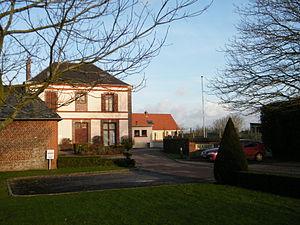
Mairie de Canehan, Seine-Maritime, France.
Canehan est une commune française située dans le département de la Seine-Maritime en région Normandie.